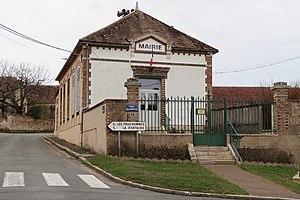
Brannay, mairie
Brannay est une commune française située dans le département de l'Yonne, en région Bourgogne-Franche-Comté.